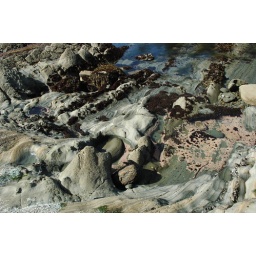
From Bay Bridge to Coquille River Bridge, Oregon. Water, beaches and forest near the ocean close to Sunset Beach, Oregon.